AGSA Lab

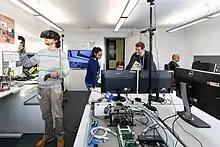
AGSA Lab

The Advanced Ground Software Applications Laboratory (AGSA Lab) at the European Space Agency has the objective of investigating and prototyping advanced software concepts and technologies that enable the evolution of mission data systems for future space missions.